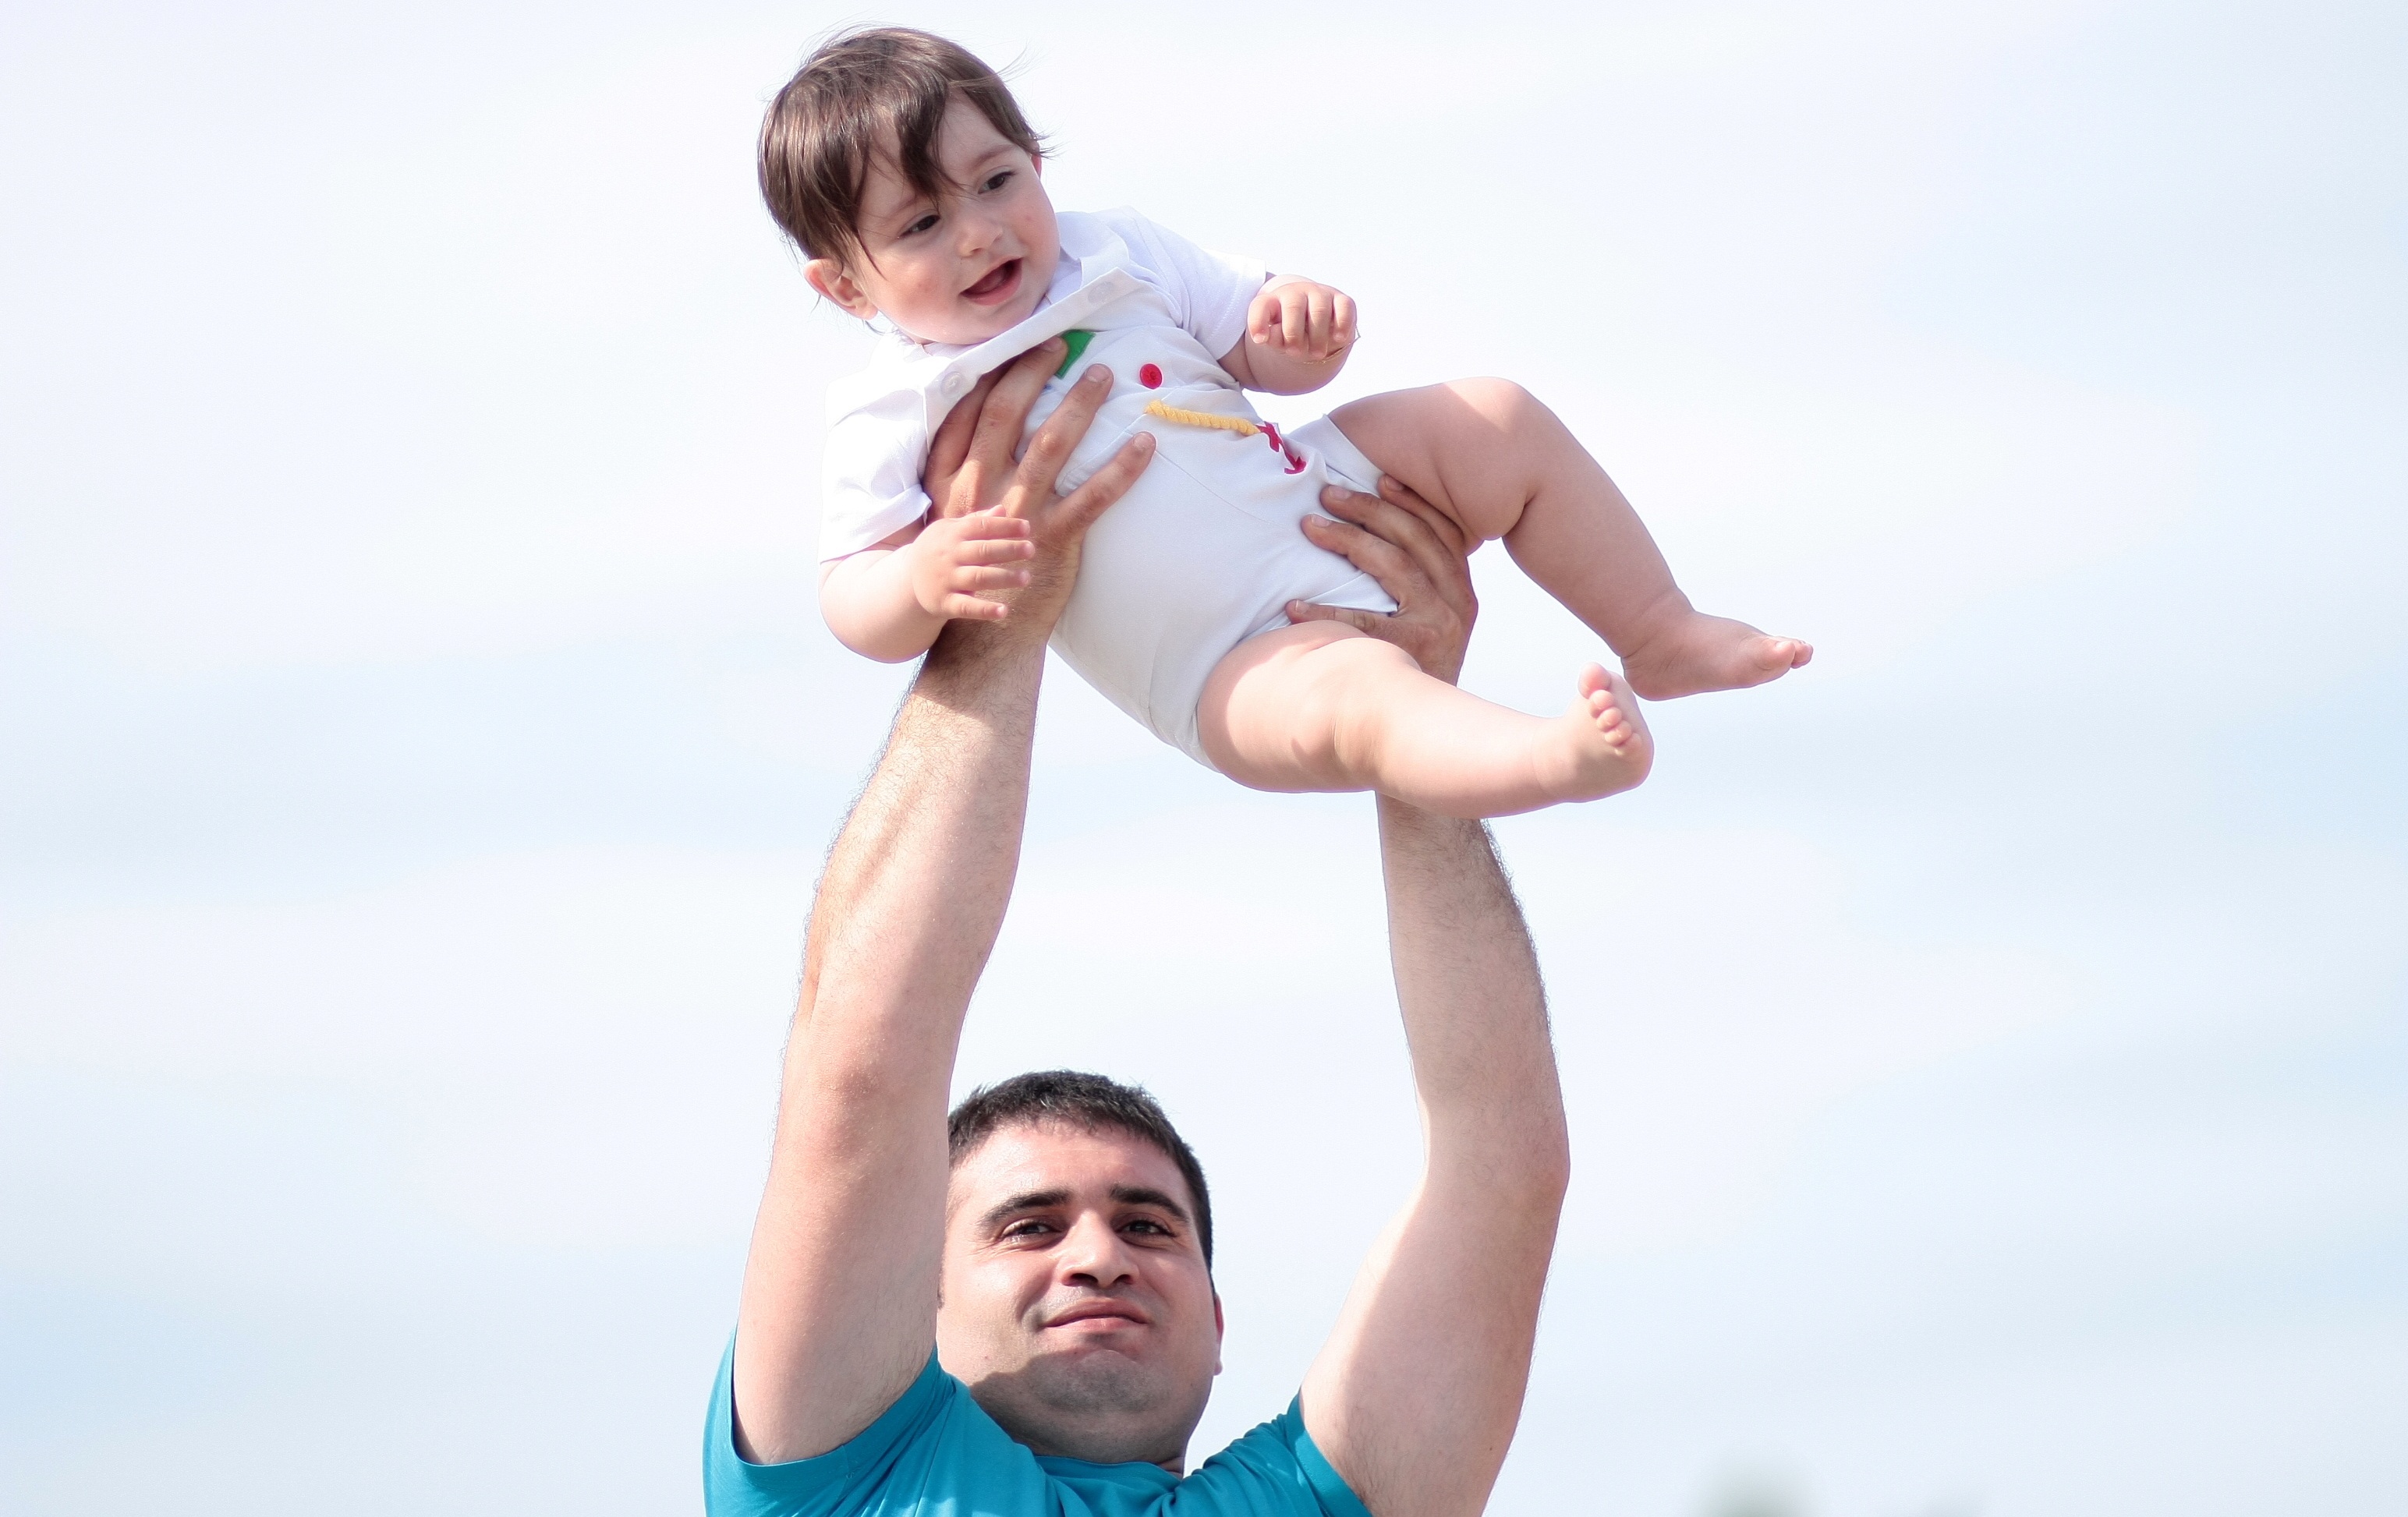
hand, person, people, play, male, jumping, love, child, smile, muscle, son, dad, family, happiness, infant, toddler, contact, photo shoot, human positions